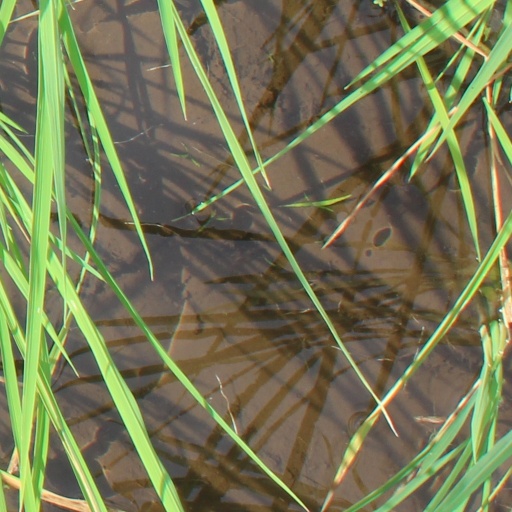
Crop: rice